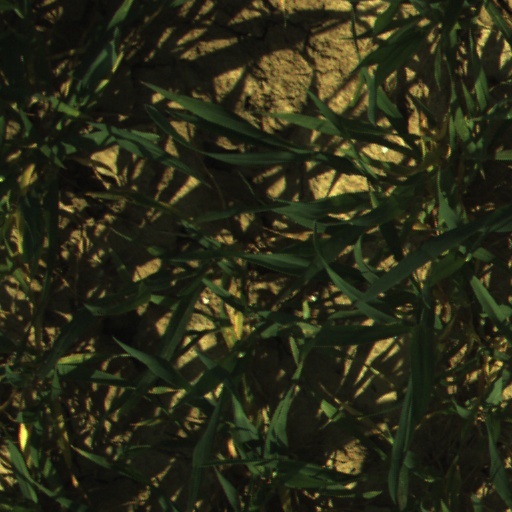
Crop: wheat